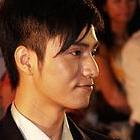
Age: 30